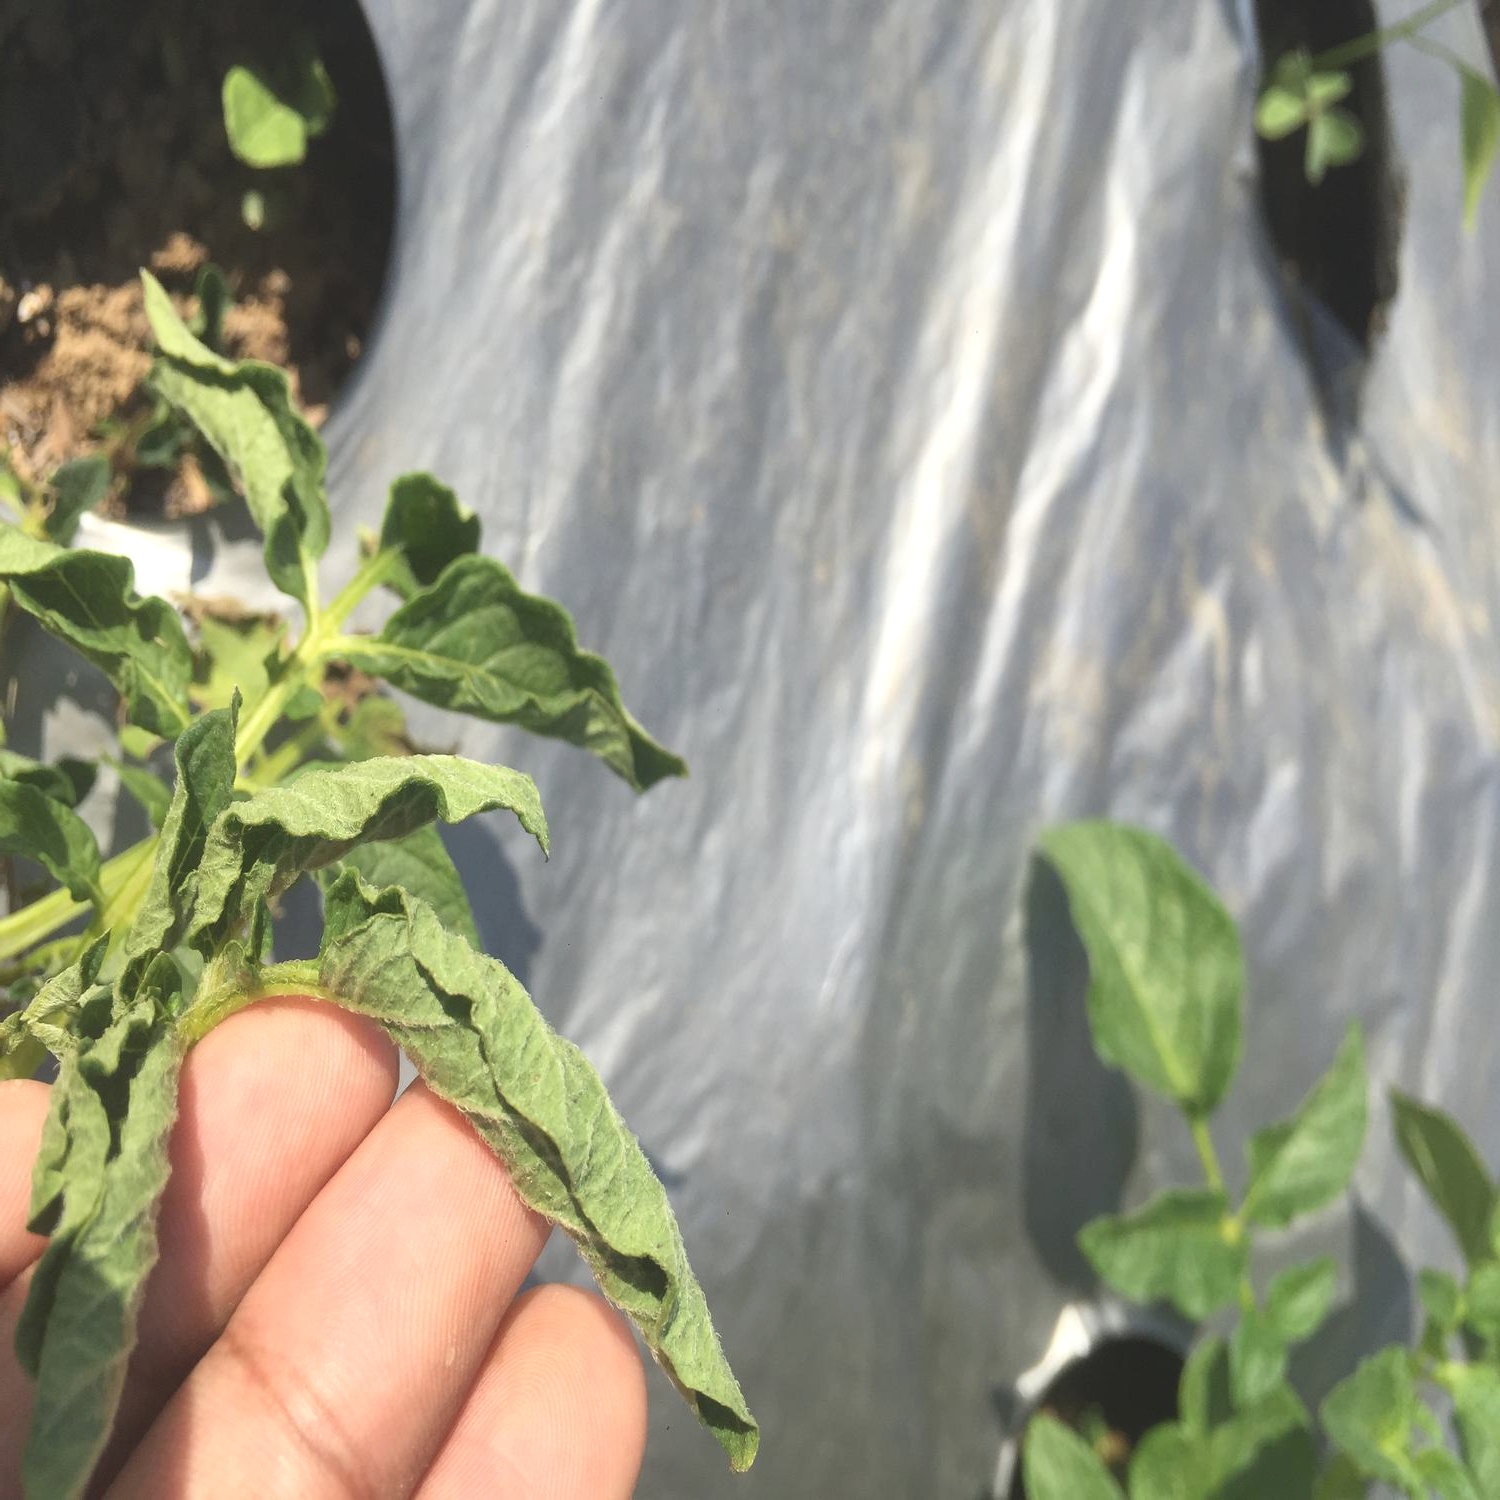
Etiqueta: Pudricion_Parda